Old East Boston High School

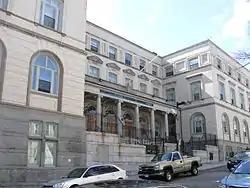
View of the Old East Boston High School façade.

Old East Boston High School (also known as Joseph H. Barnes School) is an historic school building at 127 Marion Street in East Boston, Massachusetts. It now acts as Section 8 housing for elderly or disabled people.